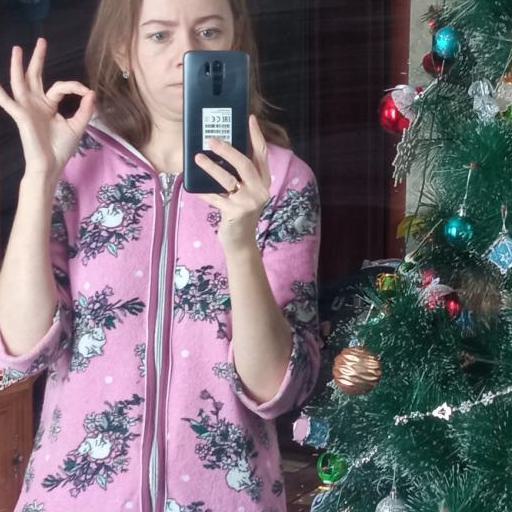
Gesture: no_gesture